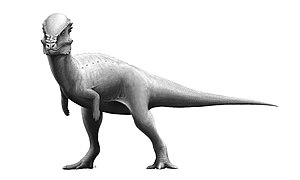
Pachycephalosaurus
Pachycephalosaurus var en planteædende dinosaur, der græssede i lavlandet. Den opstod i den tidlige kridttid. Det 25 cm tykke kranium blev brugt til forsvar og angreb, og det er sandsynligt at de udkæmpede stangekampe om hunnernes opmærksomhed.